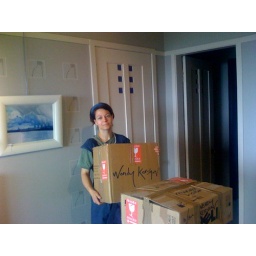
wendy taking down her show at the hill house in helensburgh